David Biespiel

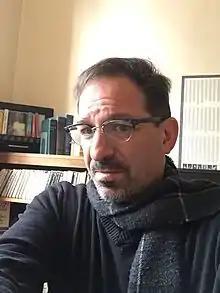
David Biespiel, March 2015

Biespiel began publishing poems and essays in 1986 after moving to remote Brownsville, Vermont. From 1988 to 1993 he lived and wrote in Washington, D.C., and from 1993 to 1995 in San Francisco. He has lived in Portland, Oregon since 1995.